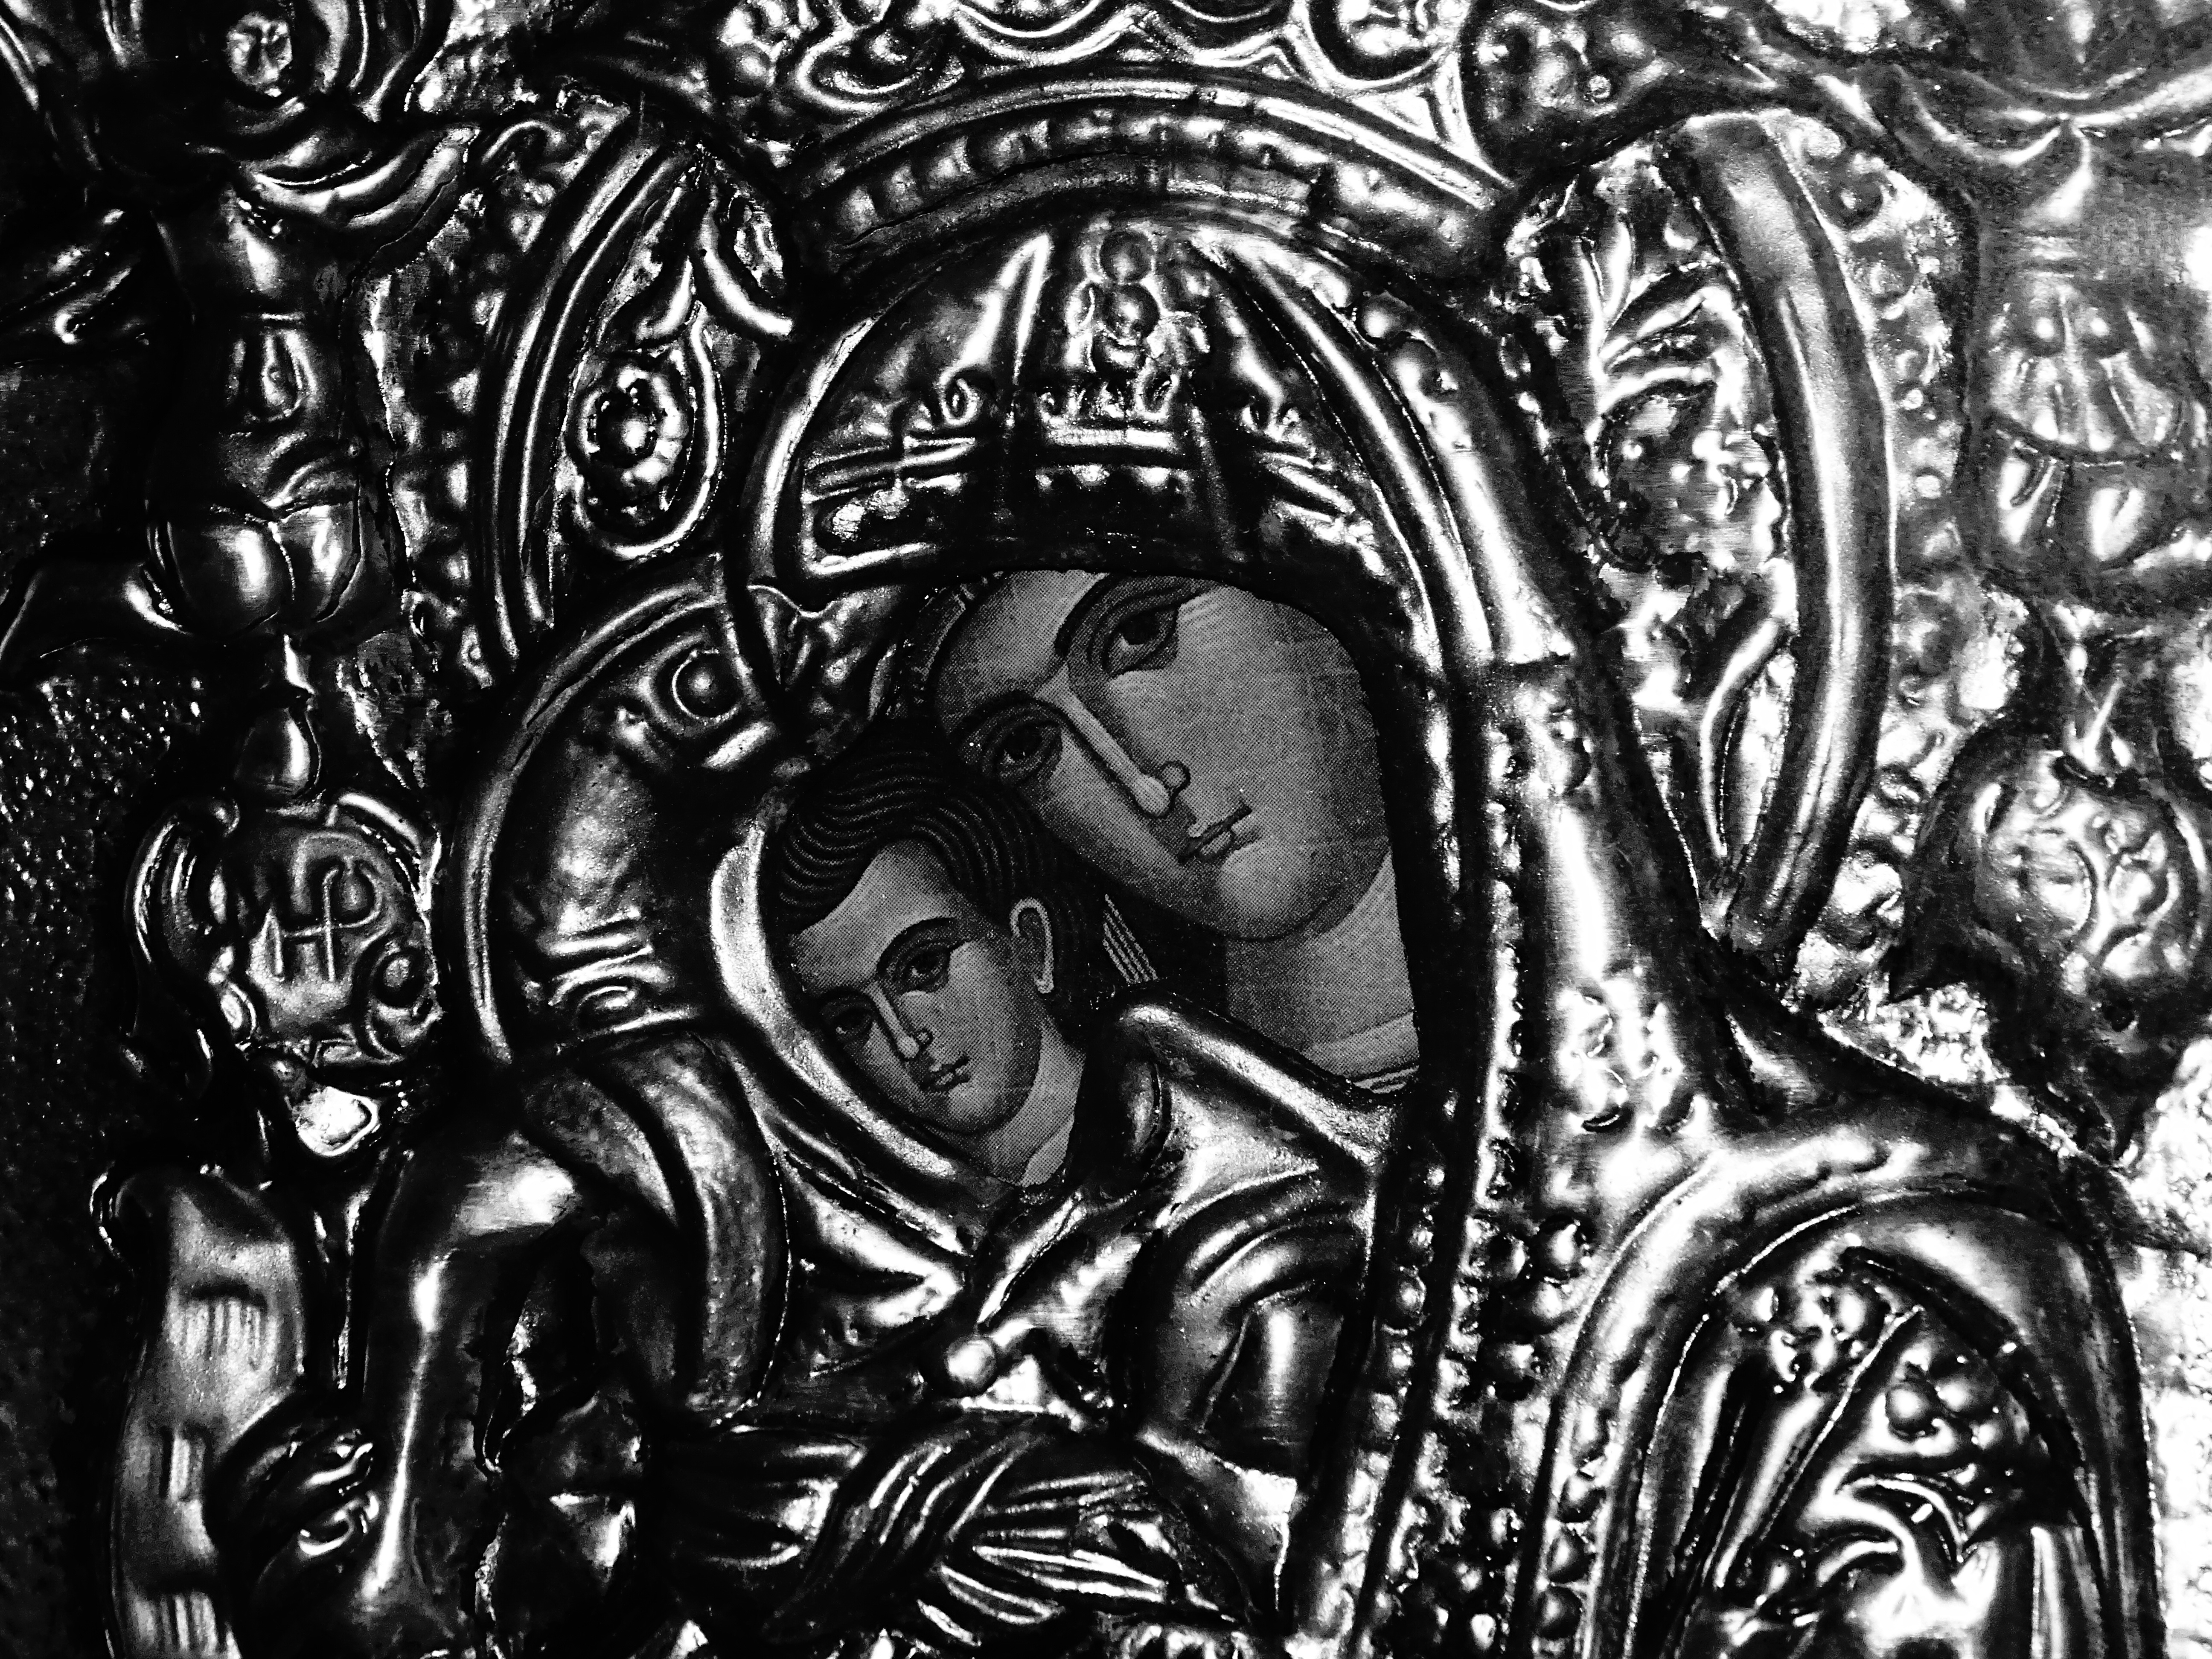
black and white, metal, religion, monochrome, art, sketch, drawing, illustration, picture, virgin, orthodoxy, modern art, monochrome photography